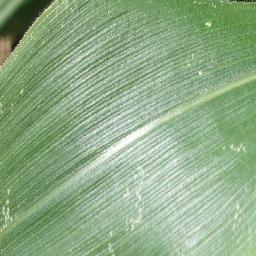
Label: Corn_(Maize)___Healthy